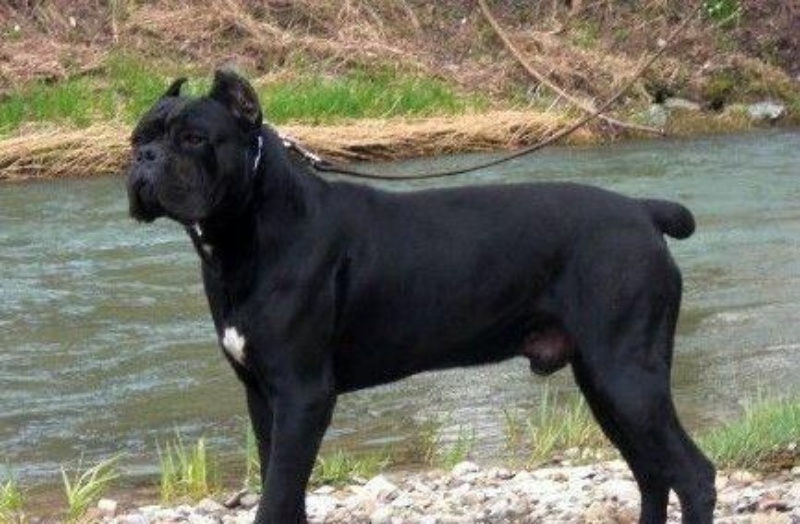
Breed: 253-n000105-Cane_Carso